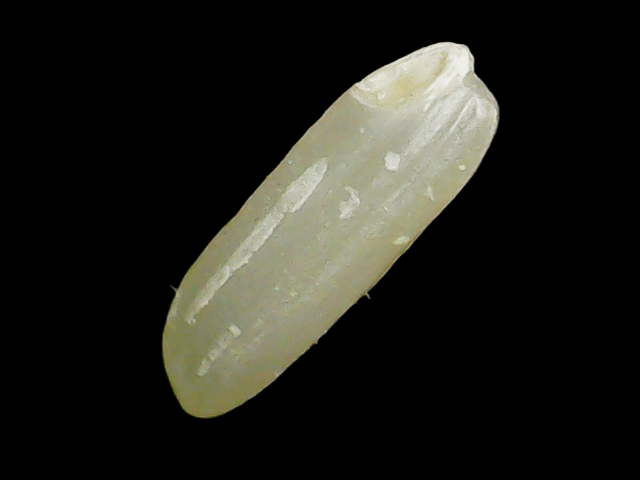
Rice variety: Binadhan26